Stuart Christie

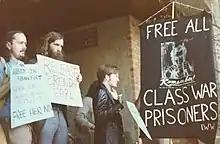
Industrial Workers of the World picket in Australia in 1981, calling for the release of Christie's wife, Brenda, from prison

After his release and upon his return to London, Christie resumed his activism in the British anarchist movement. He re-formed the Anarchist Black Cross and, with Albert Meltzer, the Black Flag newspaper and magazine, and he was acquitted of involvement with the Angry Brigade. In 1972 he and his wife founded "Cienfuegos Press", which he named after Camilo Cienfuegos, the Cuban revolionary. For a number of years afterwards, he operated the press from Sanday, Orkney, where he also edited and published a local Orcadian newspaper, "The Free-Winged Eagle".